Kamran Shirdel

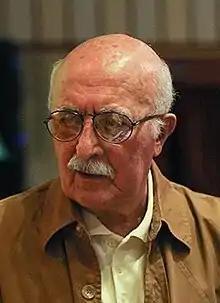

Kamran Shirdel (born 21 June 1939) is an Iranian filmmaker and documentarist.